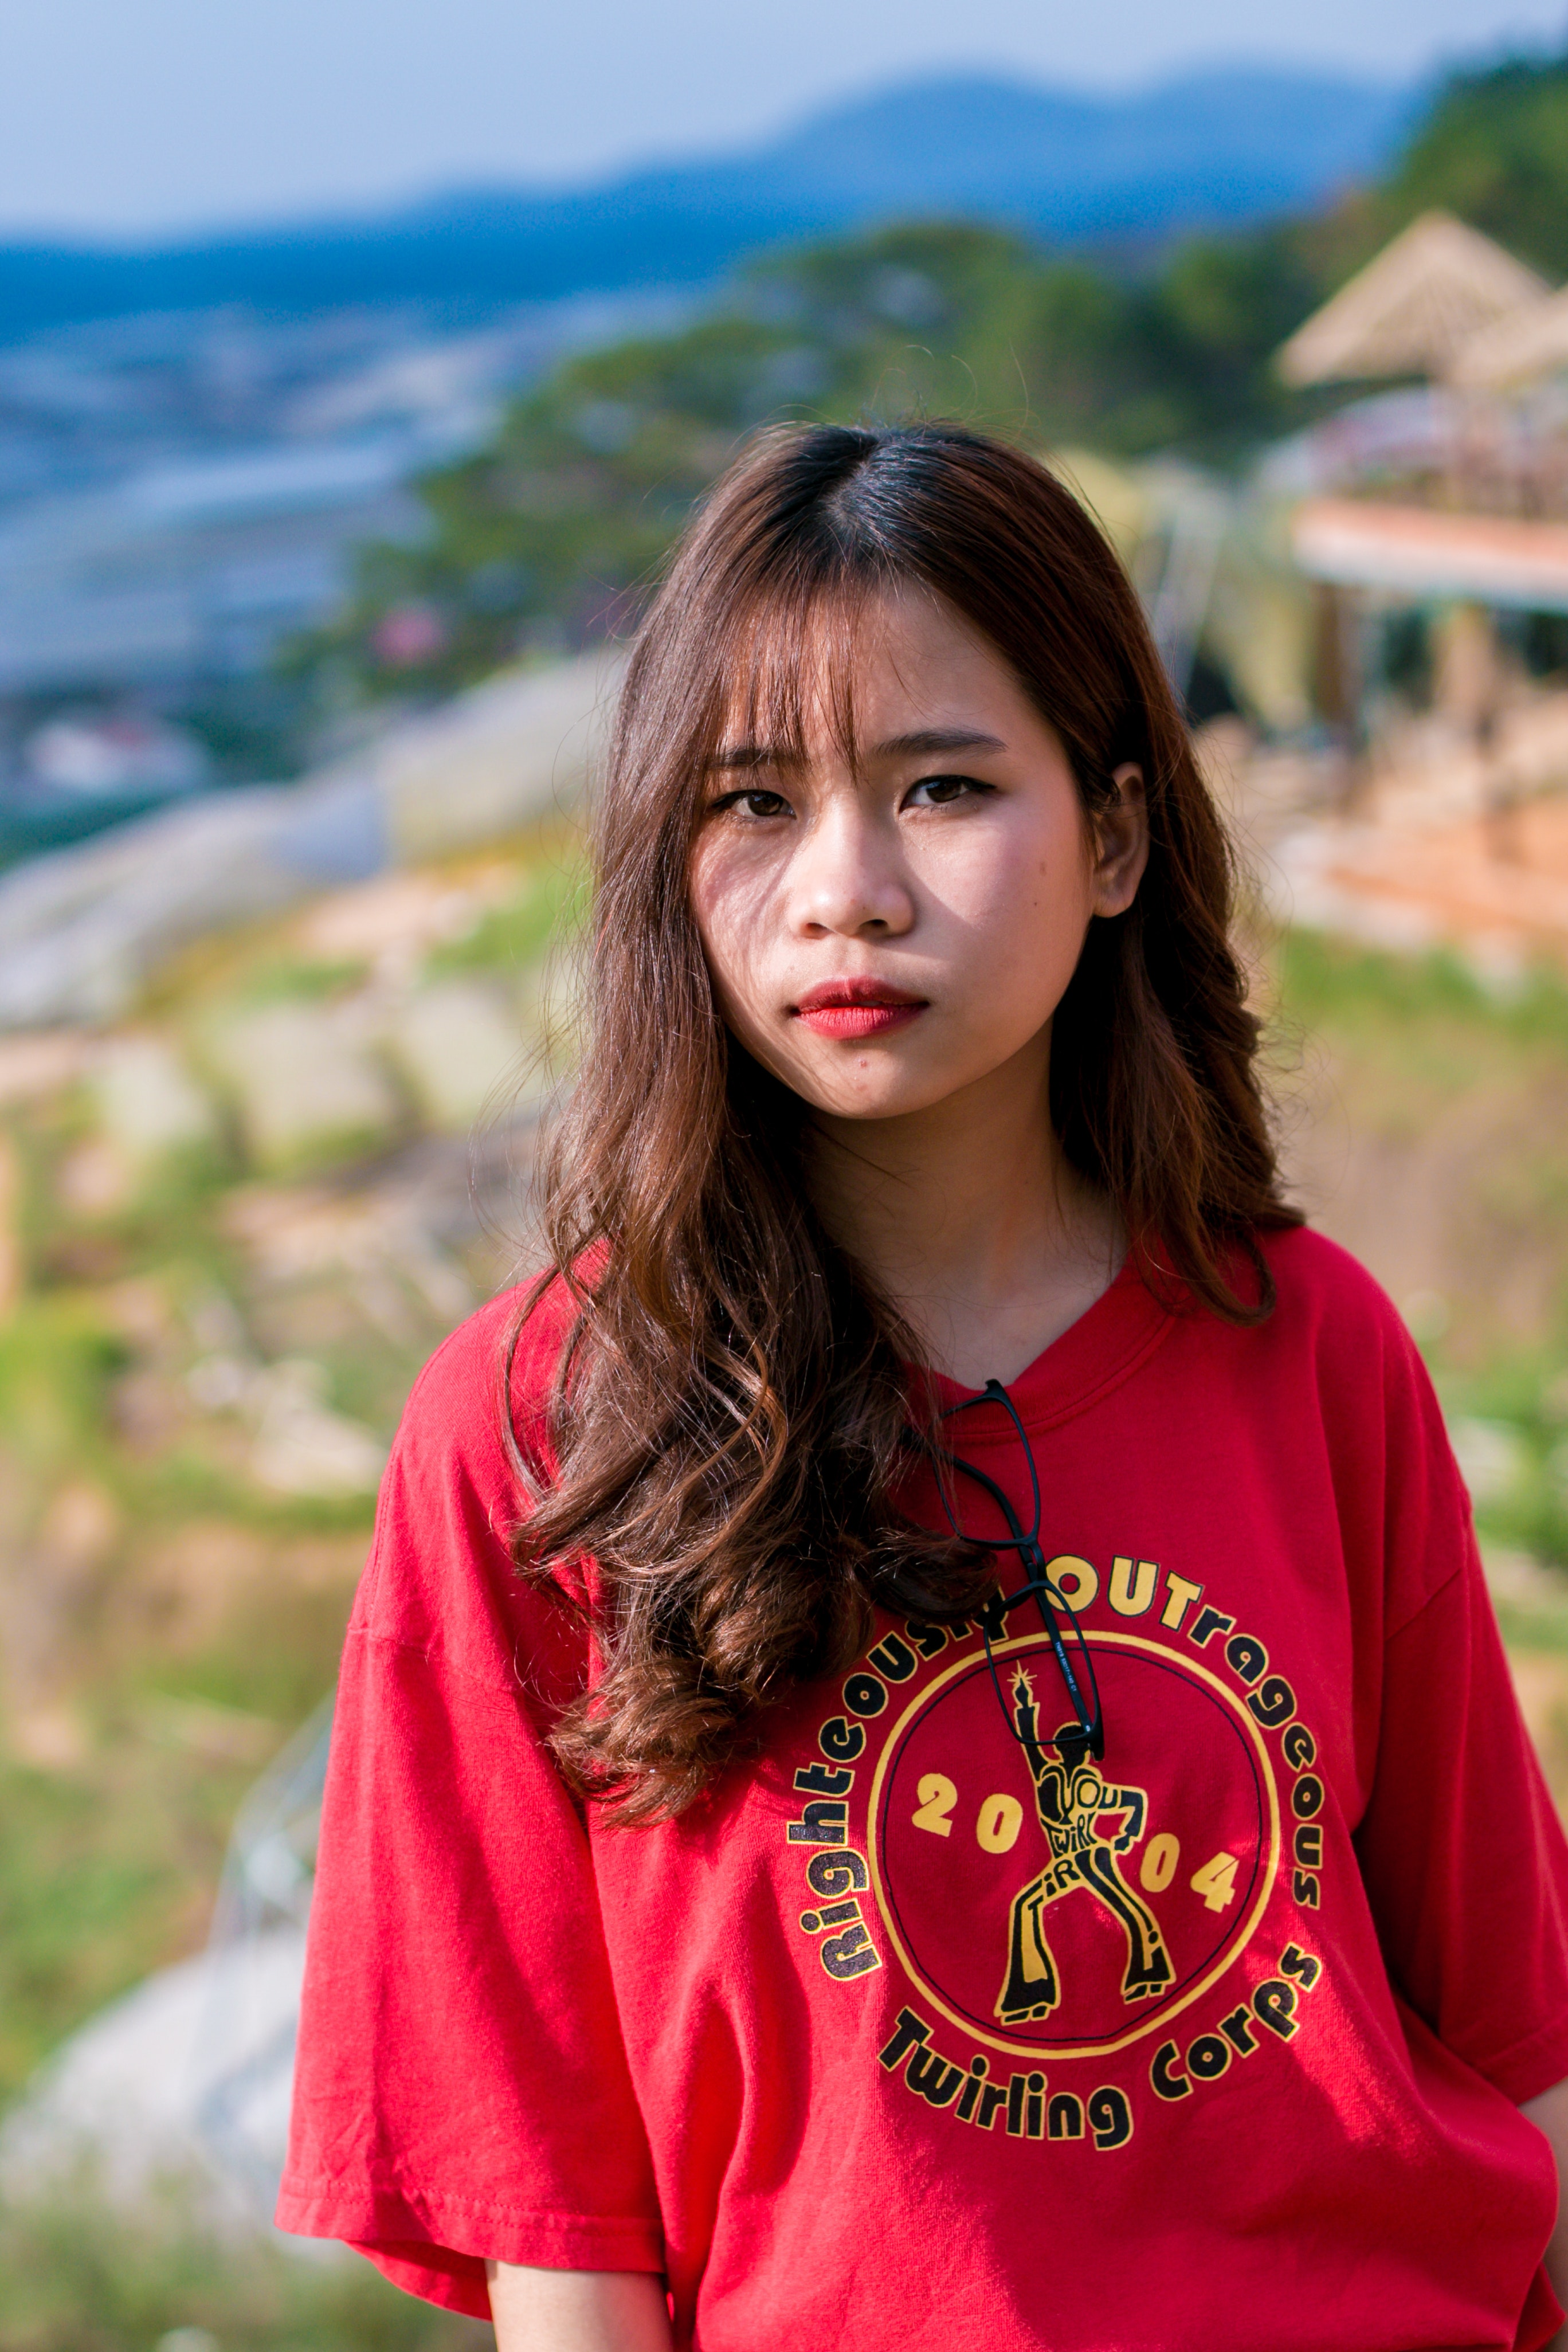
red, beauty, skin, lip, grass, eye, smile, t shirt, photography, long hair, happy, plant, brown hair, black hair, leisure, model, vacation, portrait photography, tourism, flower, grassland